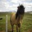
Label: horse